Ayataka

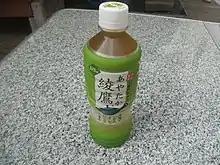
A bottle of Japanese Ayataka (old design)

The brand name "Ayataka" is derived from the high-class gyokuro sold by the Kamibayashi Harumatsu store. In addition, the original meaning of the letters "Aya" and "Taka" and its combination expressed "premium green tea" which is the position of this product.Sales volumes have continued to grow positively for twelve consecutive years from the launch of 2007 to 2019, reaching 6.5 million cases a year. It is analyzed in the Nikkei MJ newspaper because it is particular about "nigori" that other green tea drinks were removed, and the advertisement "like taste put in a teapot" appealed to young consumers